Pedro Arispe

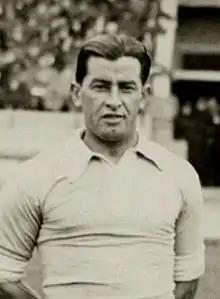
Pedro Arispe in 1928

Pedro Arispe (30 September 1900 – 4 May 1960), nicknamed "El Indio", was a Uruguayan footballer. He won a gold medal in the football tournaments at the 1924 Summer Olympics and the 1928 Summer Olympics.